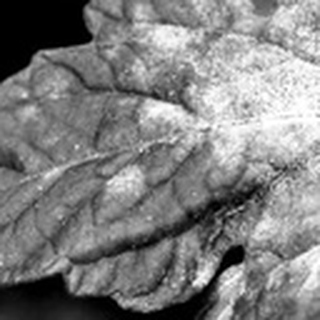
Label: cotton_powdery_mildew